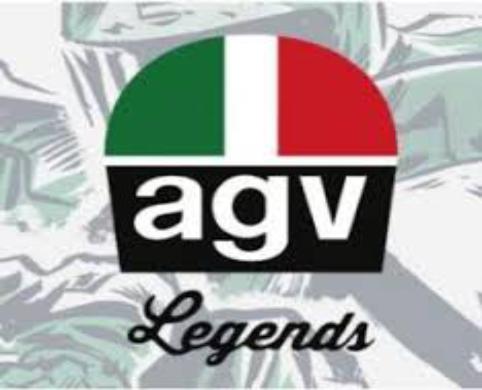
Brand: agv
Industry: Sports